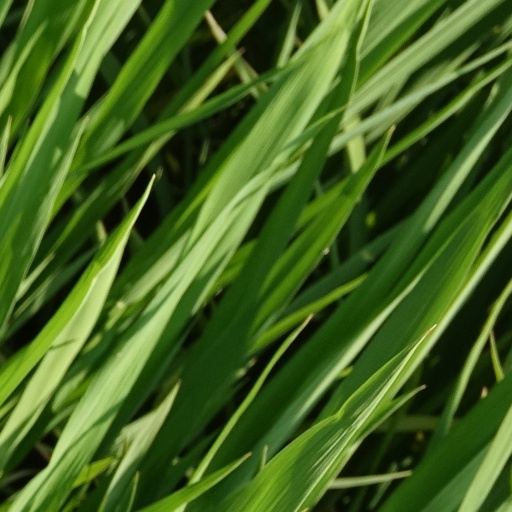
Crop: rice